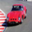
Label: automobile